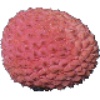
Label: Lychee 1